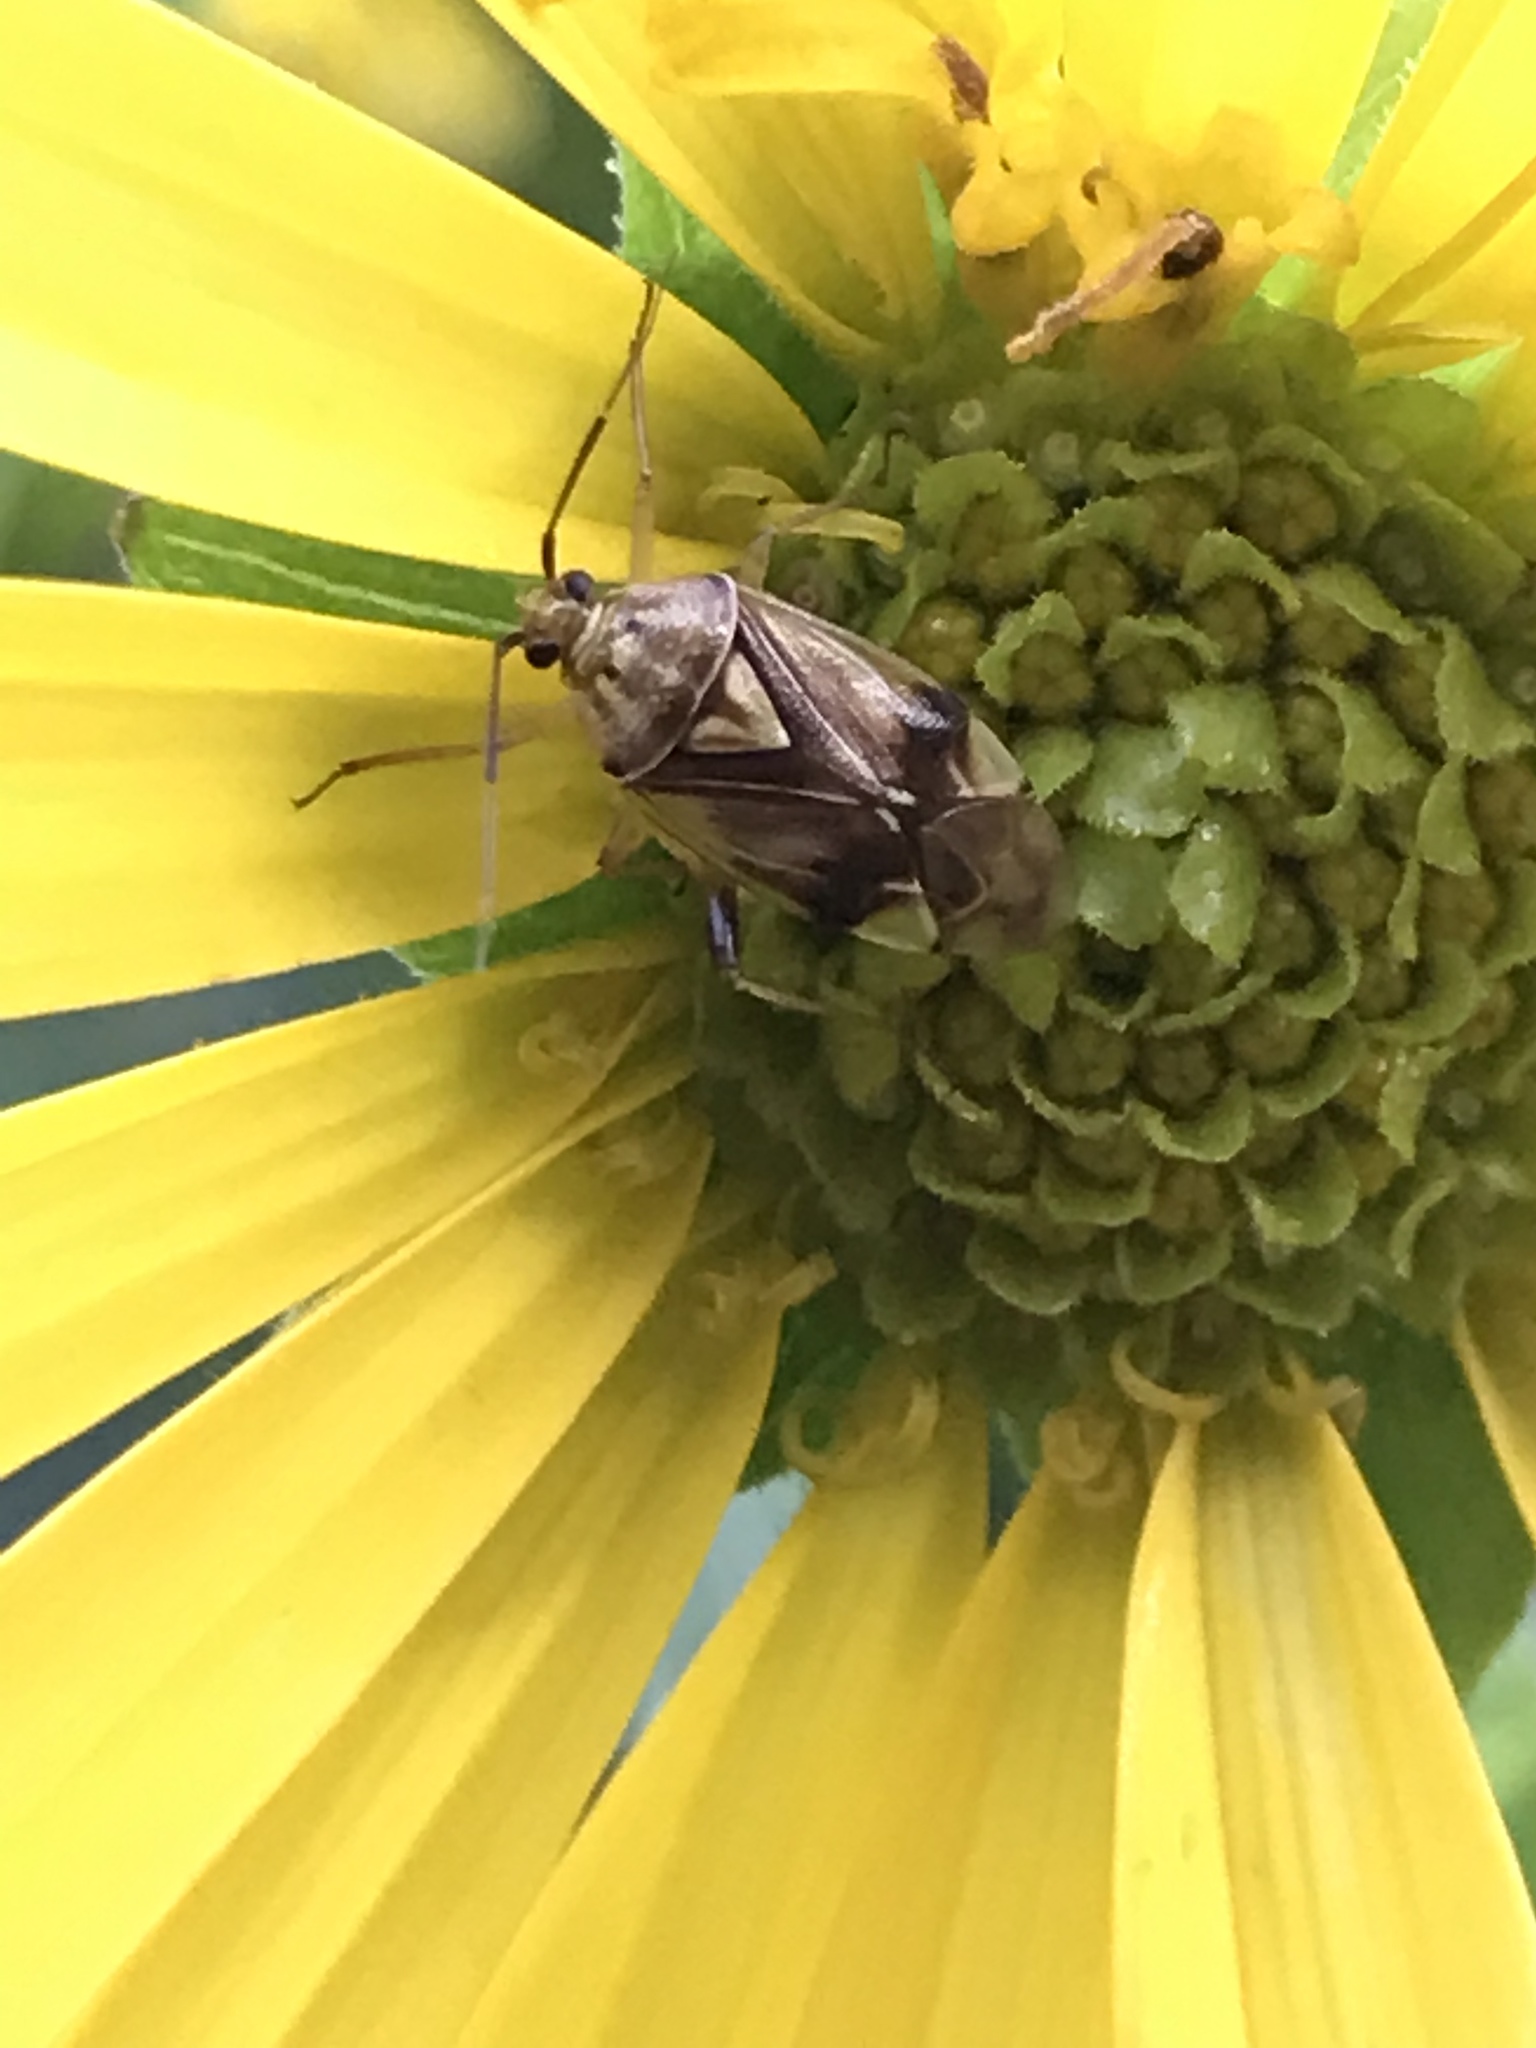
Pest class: lygus_bug